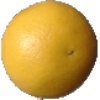
Label: Grapefruit White 1